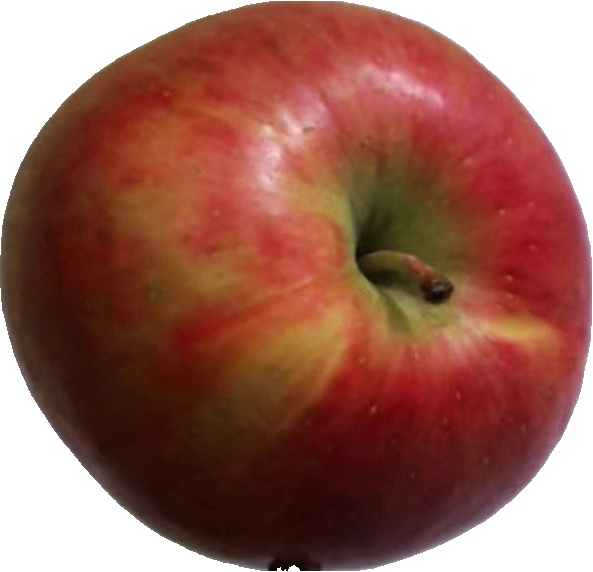
Label: apple_crimson_snow_1